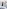
Number: 1